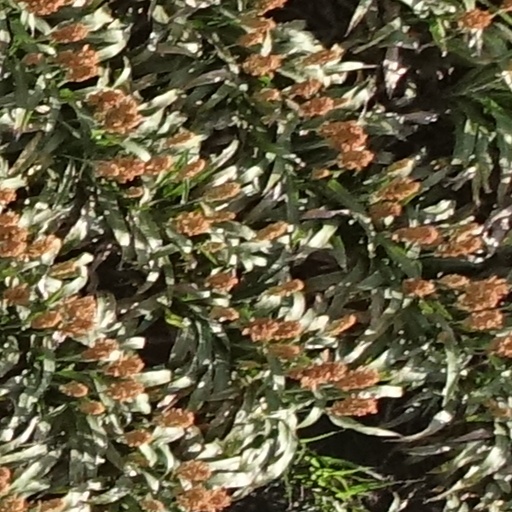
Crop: sorghum